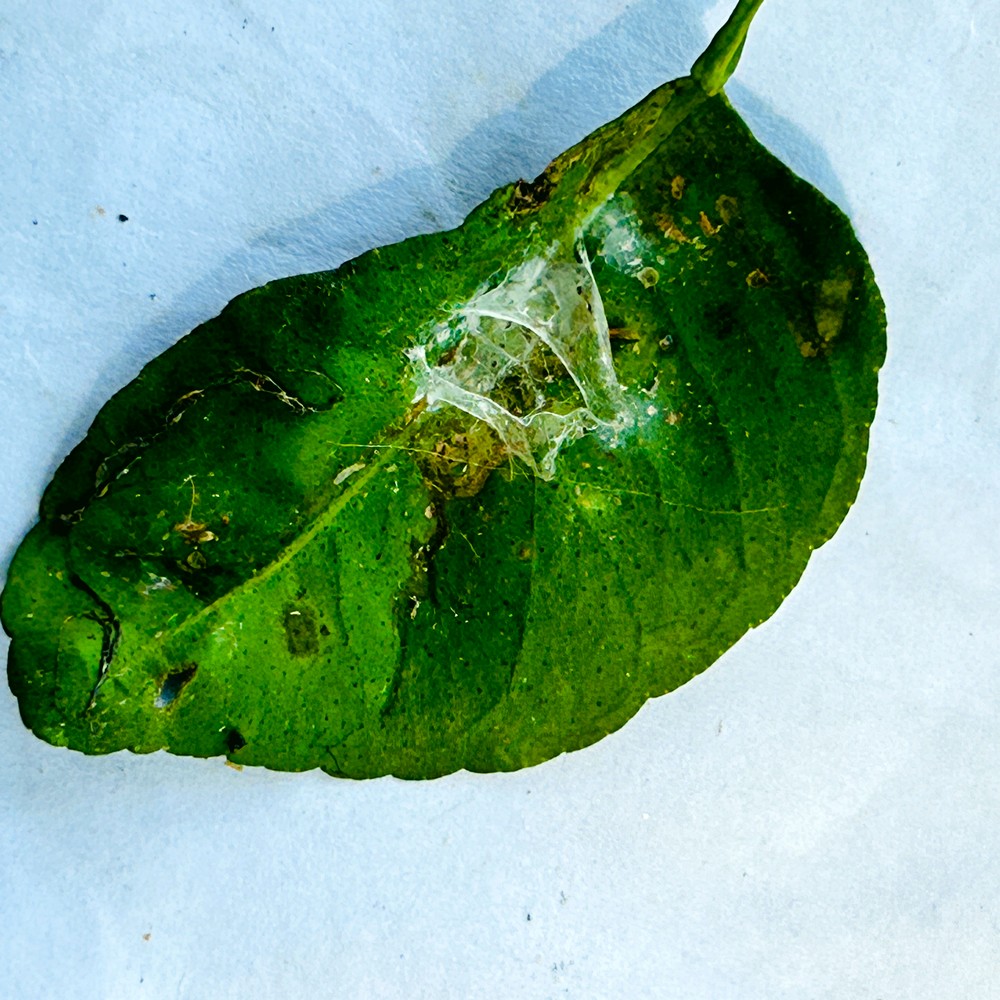
Label: Spider Mites